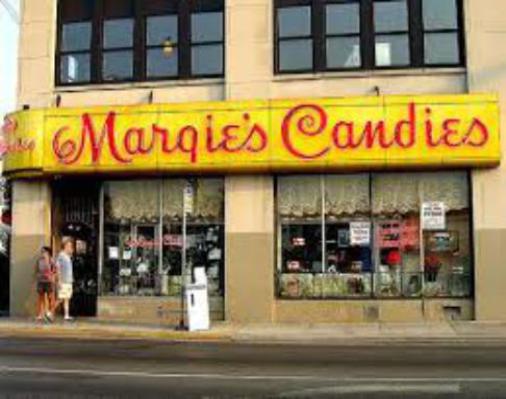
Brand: margie's candies
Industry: Food